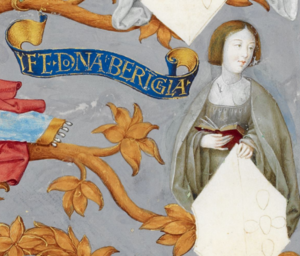
Berengária af Portugal
Berengaria eller Bengerd var dronning af Danmark fra 1214 og til sin død. Hendes navn er en latiniseret udgave af det portugisiske navn Berenguela. I Rydårbogen benævnes hun Bringenilæ; andre steder Bengierdt og beslægtede former.